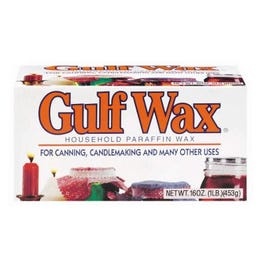
Household Paraffin Wax, 1-Lb.
Gulf wax, lb. household paraffin wax, for canning & candle making.
Brand: Gulf Wax
Category: Arts & Entertainment > Hobbies & Creative Arts > Arts & Crafts > Art & Crafting Materials > Olfactory Arts Materials > Candle Making Materials > Raw Candle Wax > Paraffin